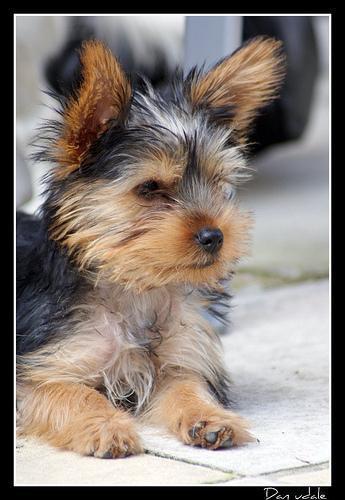
yorkshire terrier